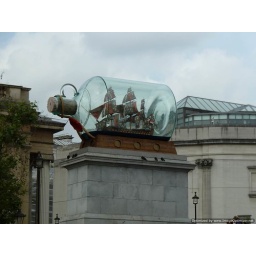
Trafalgar Square - giant ship in a bottle on the fourth plinth